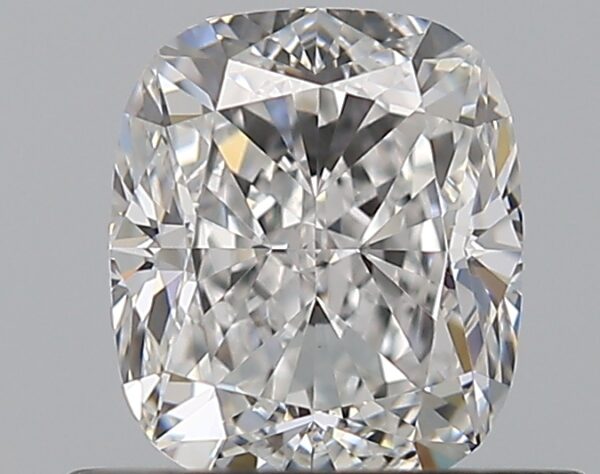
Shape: cushion
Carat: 0.7
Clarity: VVS1
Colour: E
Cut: EX
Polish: EX
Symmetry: EX
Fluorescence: F
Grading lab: GIA
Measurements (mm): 5.37 x 4.61 x 3.19